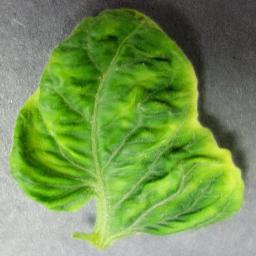
Label: Tomato___Tomato_Yellow_Leaf_Curl_Virus